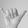
ASL letter: Y